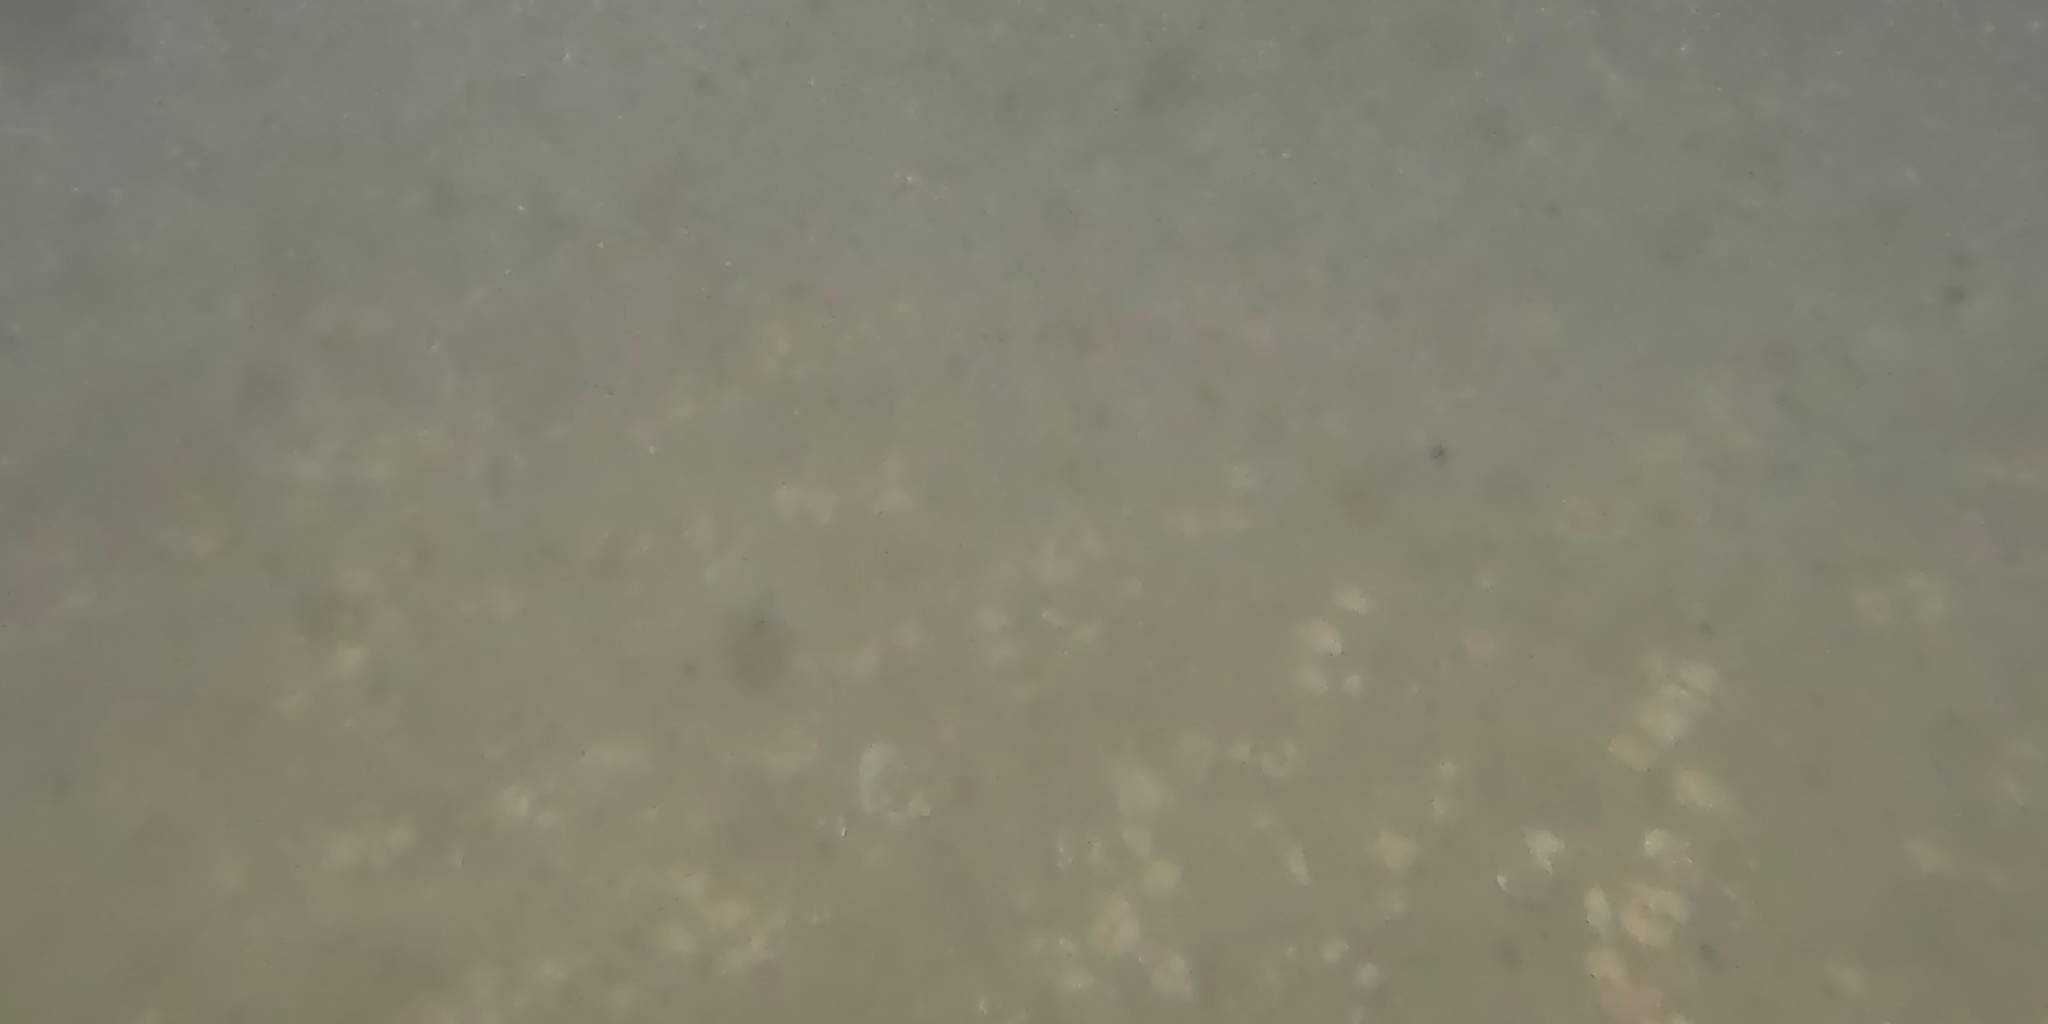
Seabed habitat: stone